Lori McNamara

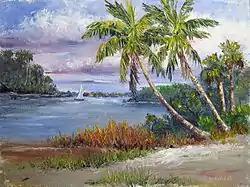
"Coconut Cove", 2010, oil on masonite, 9x12 inches

Lenore "Lori" McNamara (born April 30, 1952) is an artist in Fort Pierce, Florida. She works en plein air and paints in an Impressionist style. Her work has been featured in several galleries, especially in the A. E. Backus Gallery & Museum in Fort Pierce, and it is currently on display in her studio at the ArtBank, also in Fort Pierce.